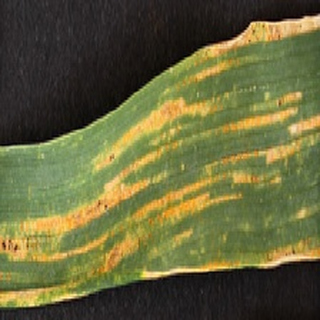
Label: wheat_yellow_rust